History of the University of Texas at Arlington (1895–1917)

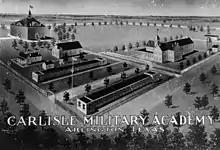
Poster displaying an aerial view of Carlisle Military Academy

The history of the University of Texas at Arlington began with the foundation of Arlington College in 1895, which was the first of a series of private schools to exist on the site of the present university. It consisted of first through tenth grades and enrolled between 75 and 150 students on a campus that consisted initially of only a two-story schoolhouse. It was created largely due to the underfunded and generally inadequate public schools in the city. Arlington College closed in July 1902, after Arlington voters passed a proposition to create an independent school district.